Lurine Cato

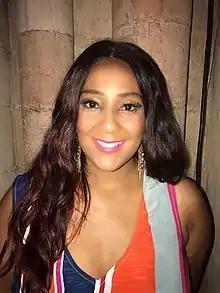
Lurine at the NHS 70th Celebration, York Minster Cathedral

Cato and the B Positive Choir participated in the "Britain's Got Talent 2018" competition. After a successful audition on 14 April 2018 on ITV, they received a Yes vote from all four judges. The judges, combined with a public vote, ultimately sent Calum Courtney through to the finals. A decision between Calum and the B Positive choir moved Simon Cowell to give B Positive a wild card.